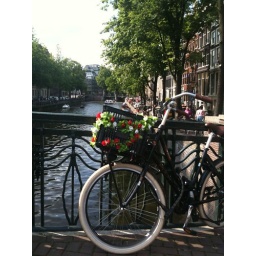
Collect flowers in your bike